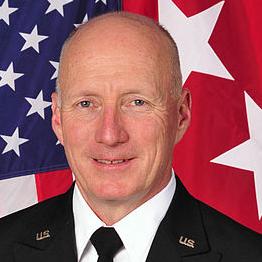
Age: 53